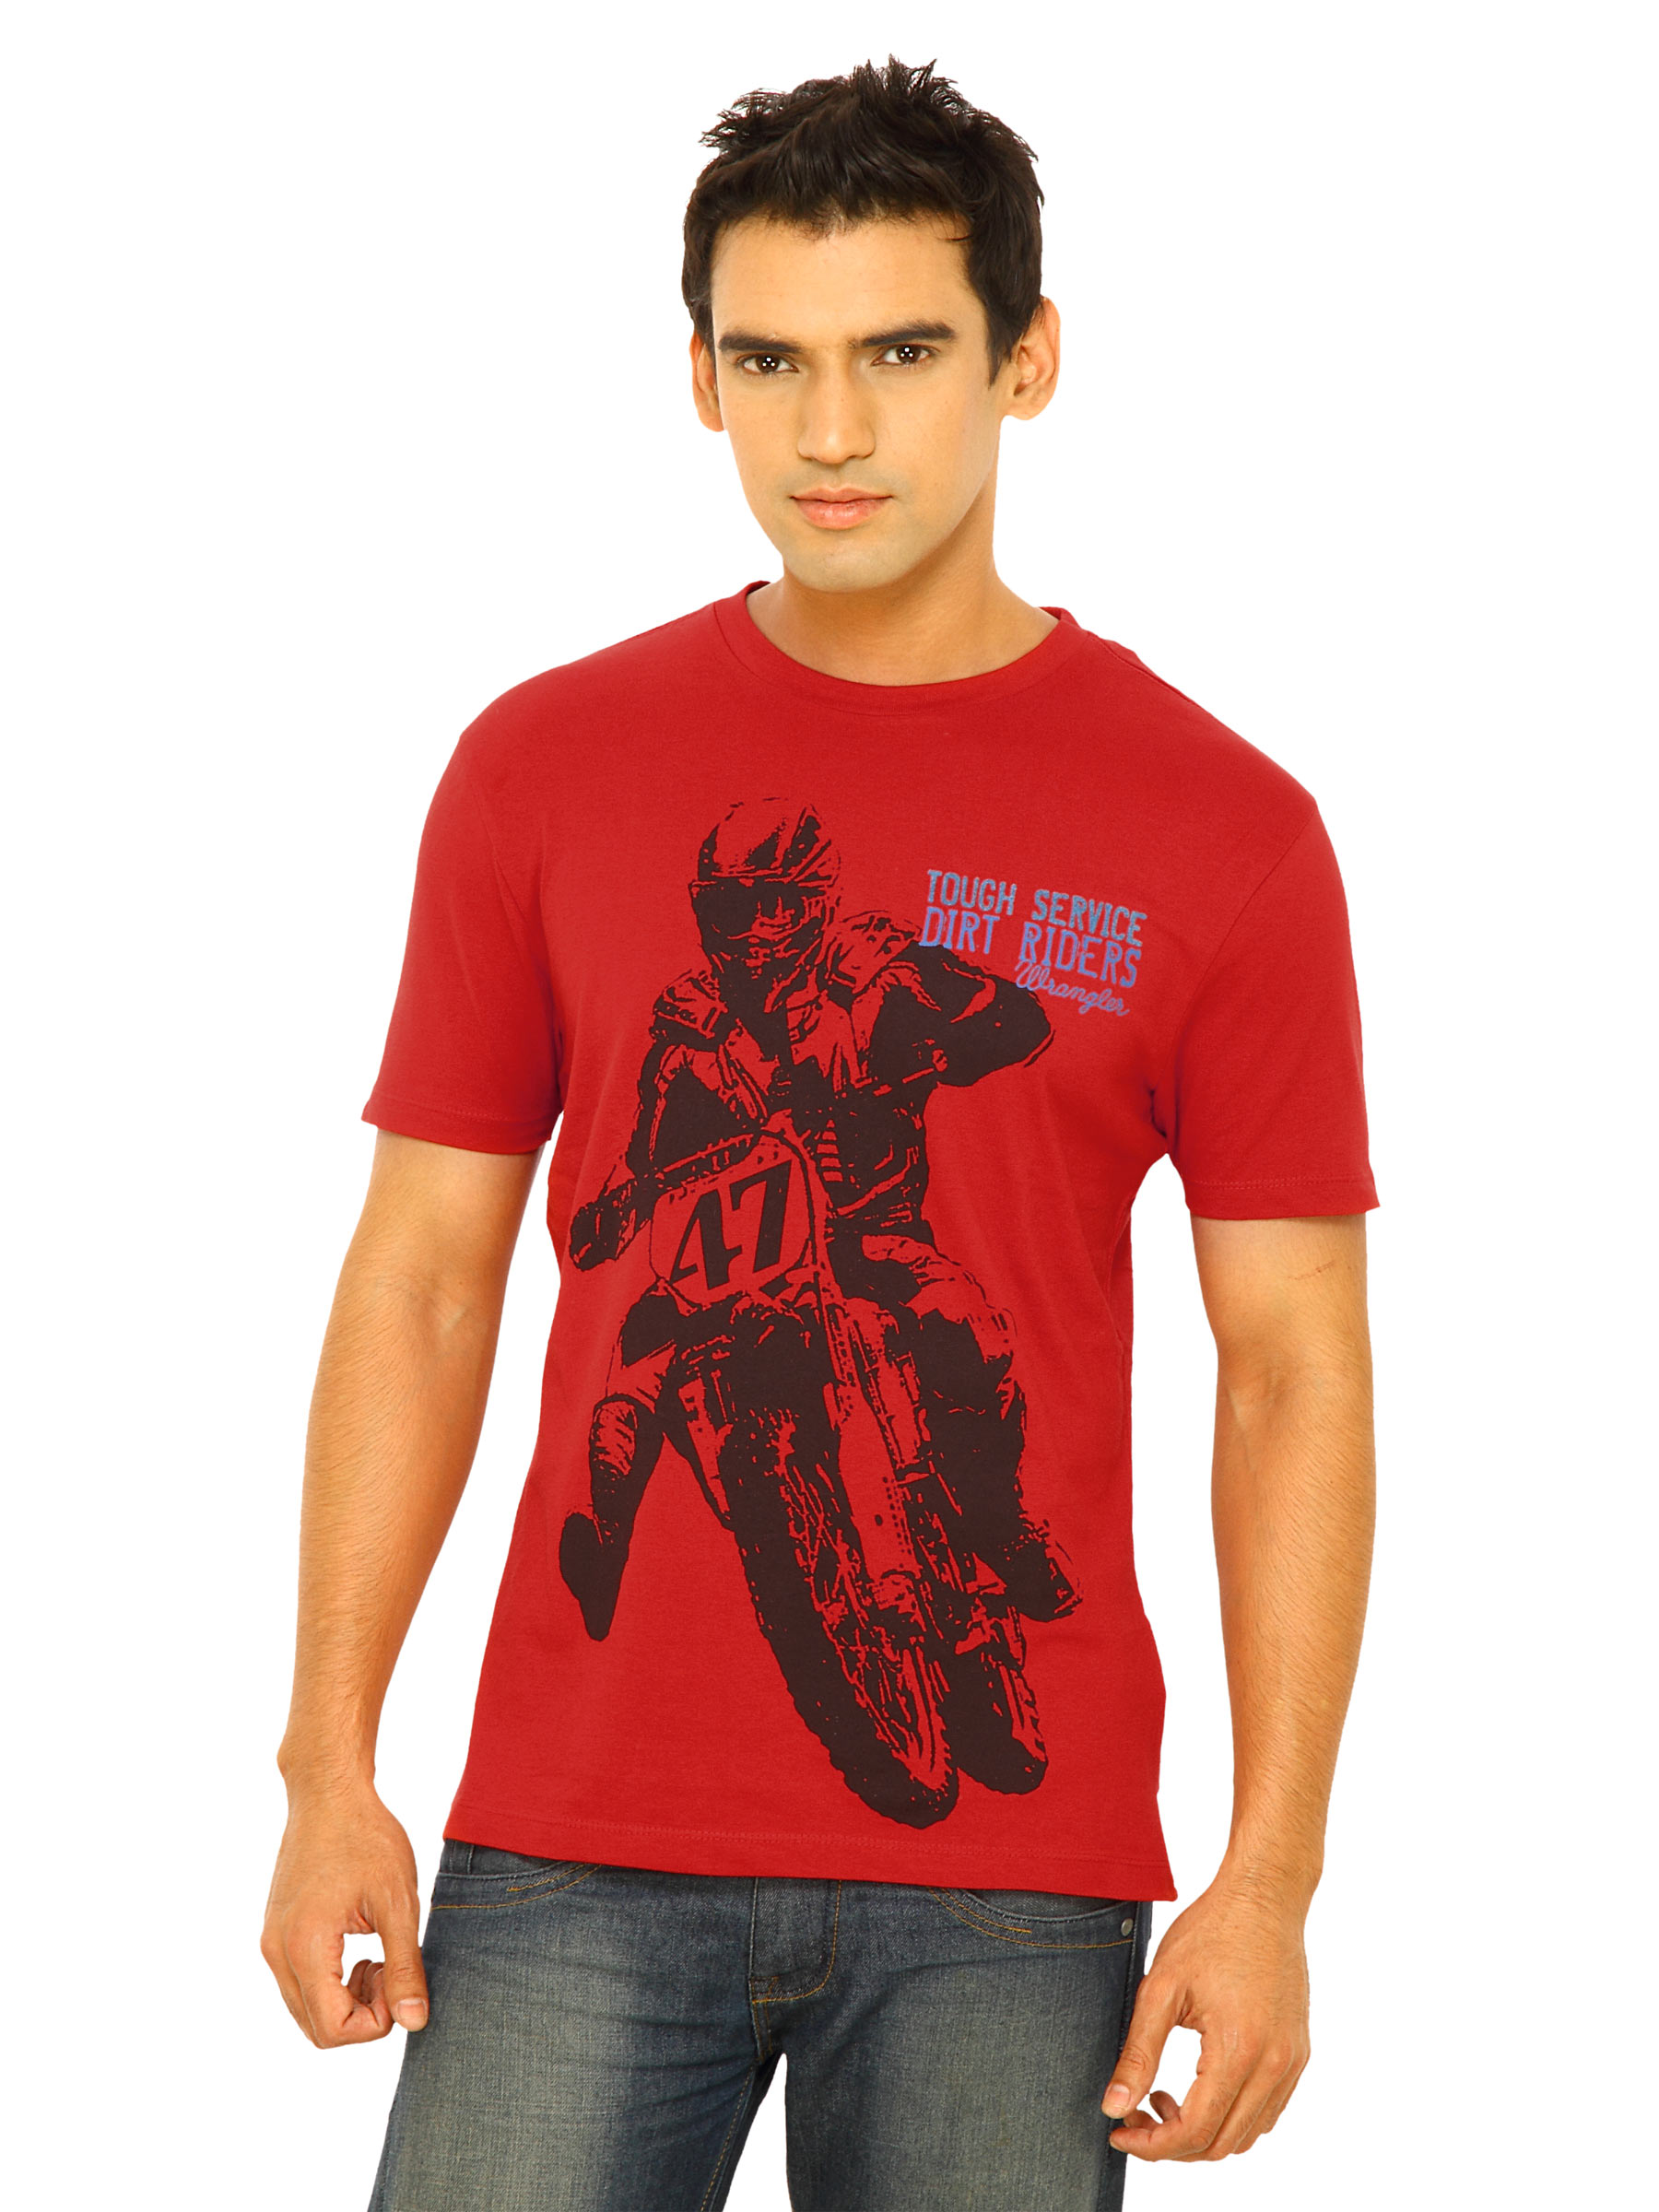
Wrangler Men Motor Rider Red T-Shirts
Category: Apparel / Topwear / Tshirts
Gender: Men
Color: Red
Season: Fall 2011
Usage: Casual